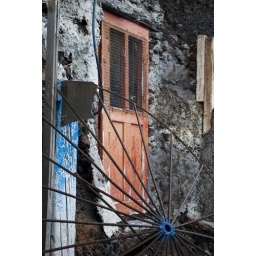
A red door in a red beach